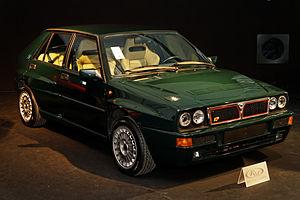
Lancia est un constructeur automobile italien fondé à Turin en 1906, il fait aujourd'hui partie du groupe italien Fiat Chrysler Automobiles.